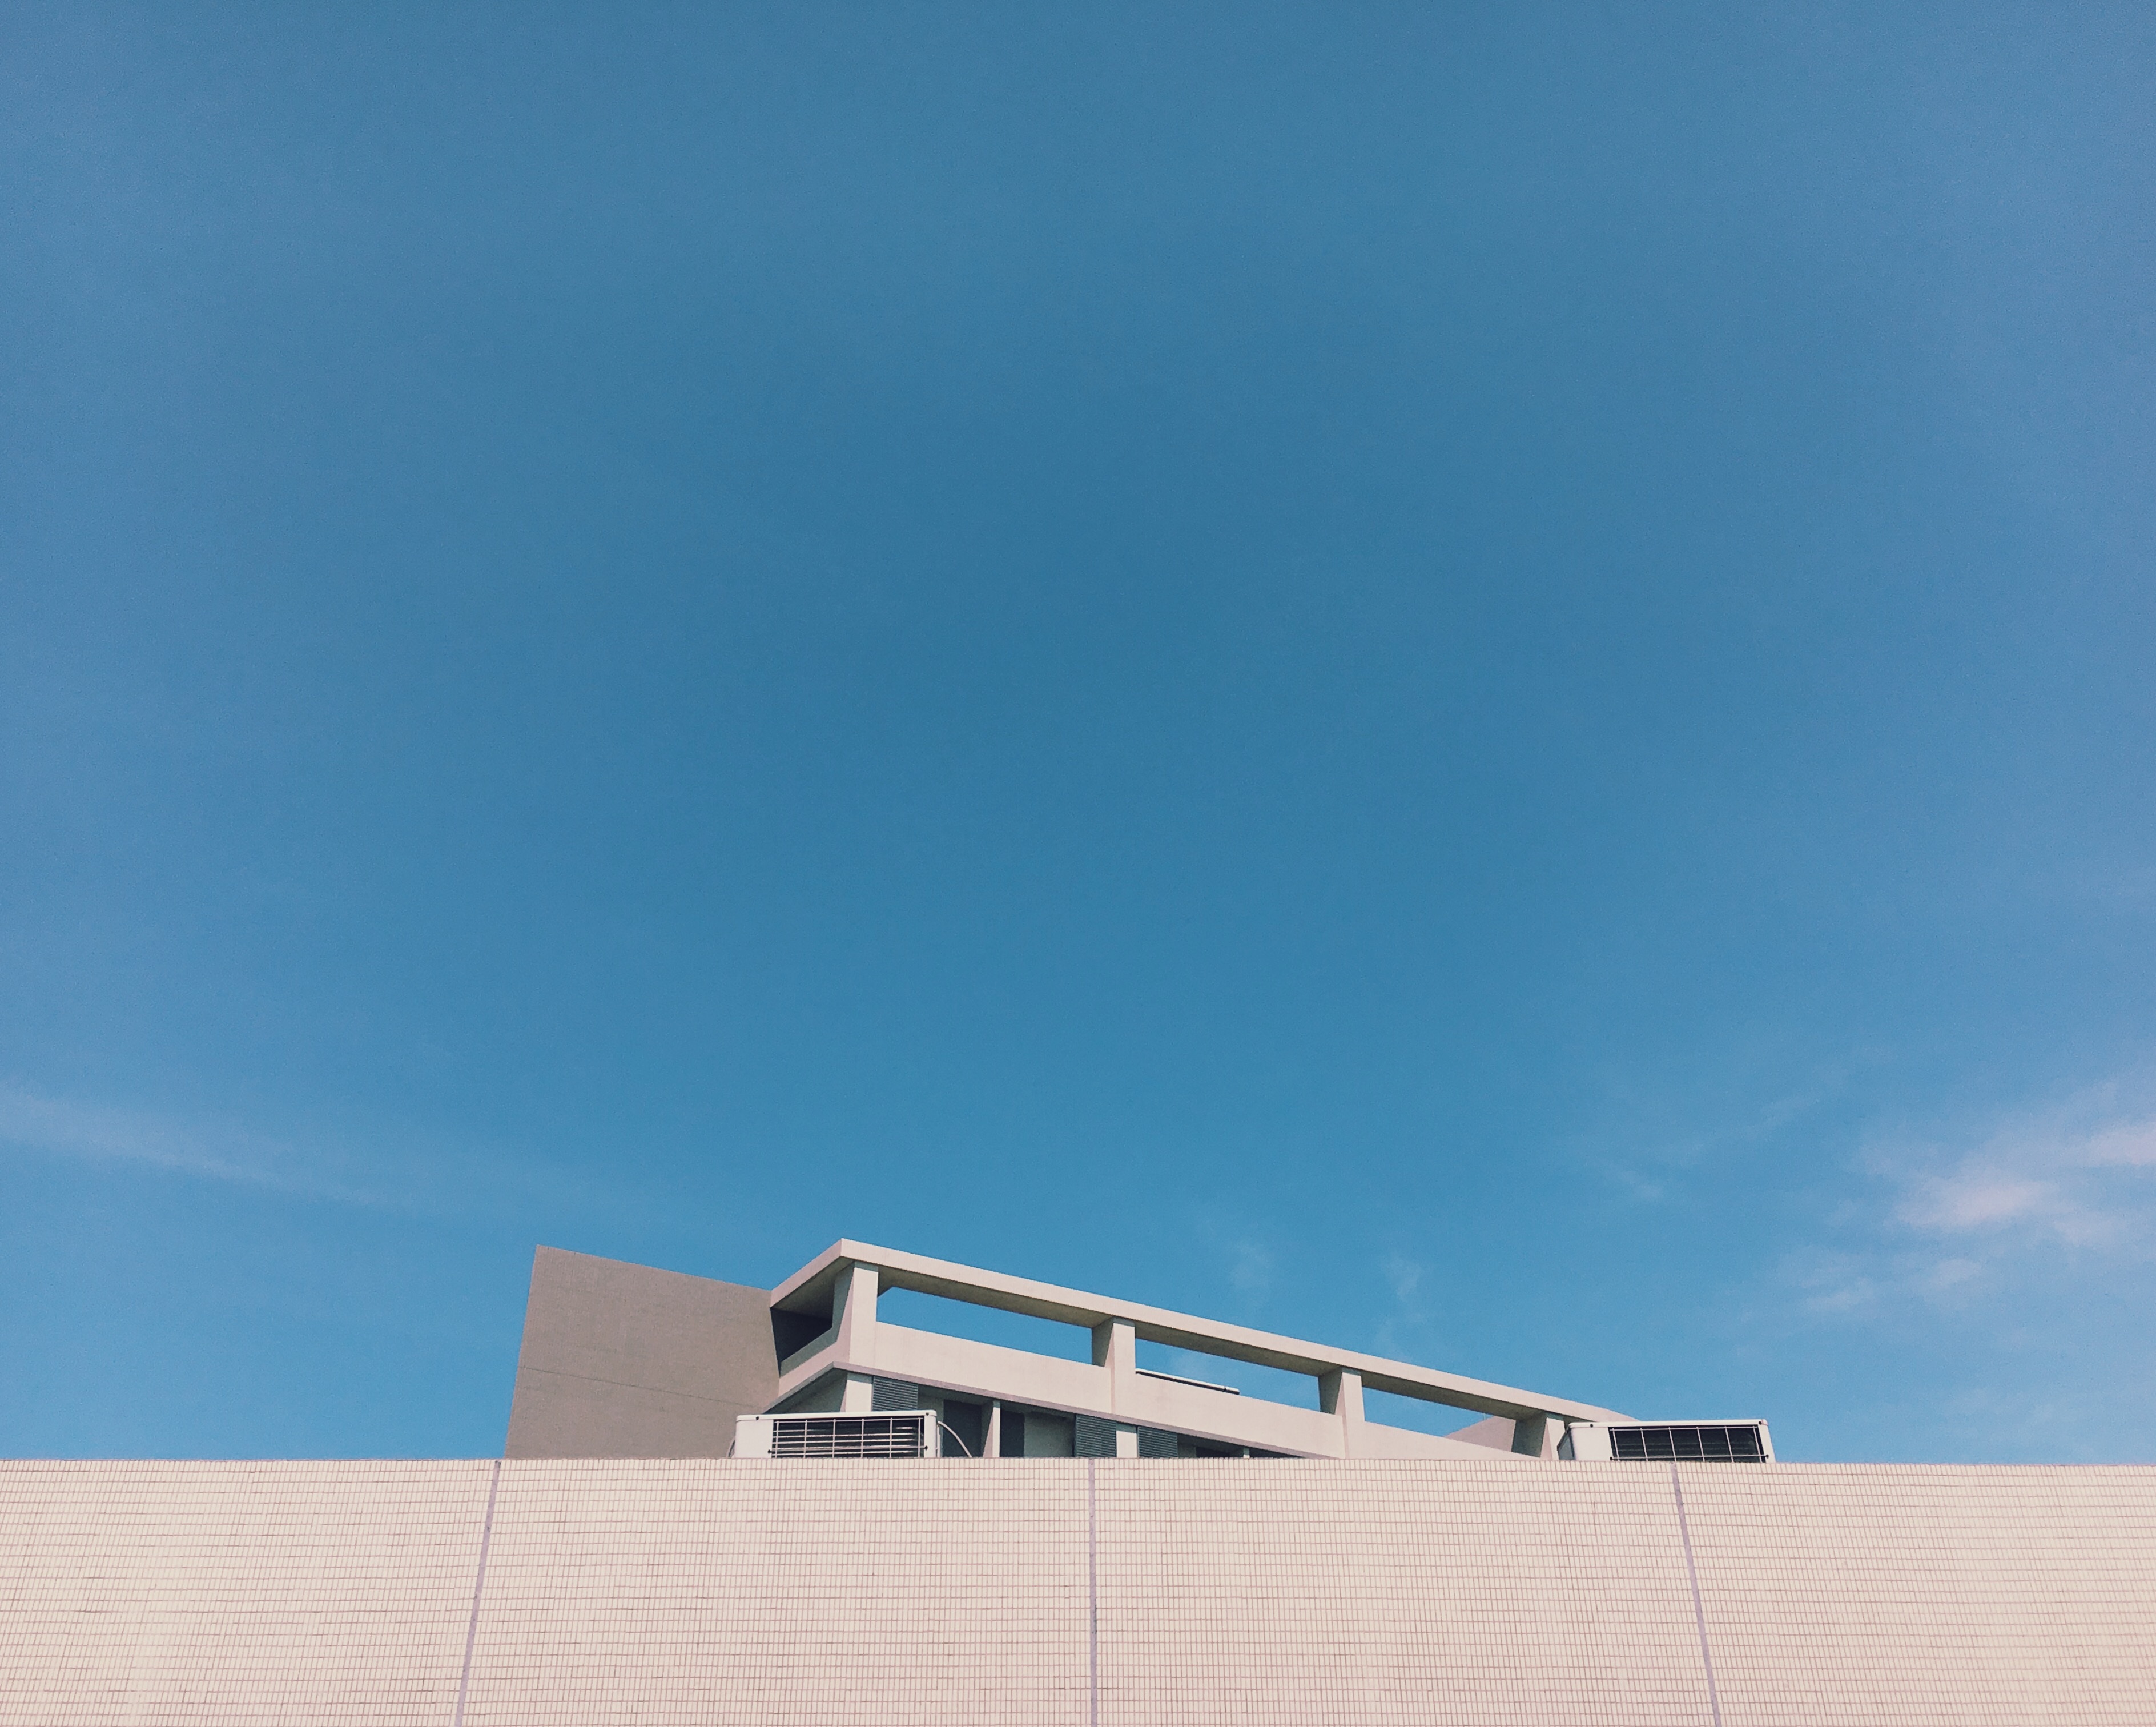
architecture, blue sky, building, sky, wall, white building, windows